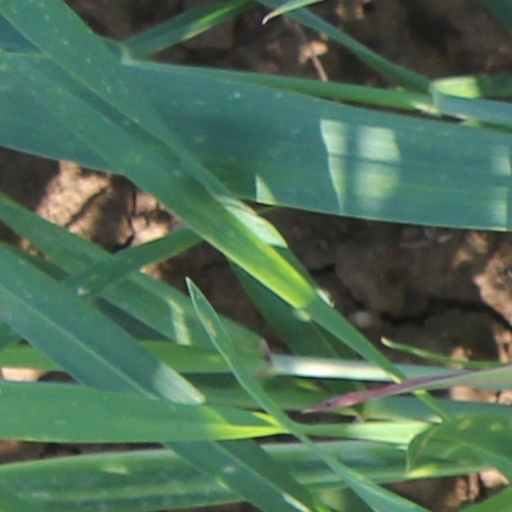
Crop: wheat